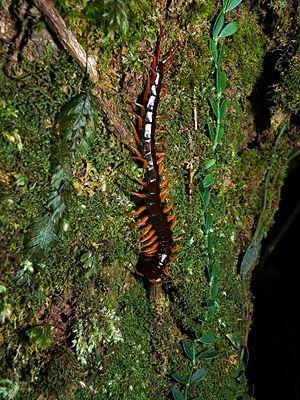
Scolopendra subspinipes désigne une espèce de myriapodes pouvant atteindre jusqu’à 25 cm de longueur ; ce n'est pourtant pas l'espèce présentant la taille la plus grande. Les représentants de cette espèce se rencontrent à travers toutes les régions tropicales et subtropicales du globe, et c'est aussi l'une des trois espèces de myriapodes présentes à Hawaï. Les scolopendres de cette espèce sont fréquemment vendues pour les terrariums, sous le nom de mille-pattes du Vietnam.